Lumières

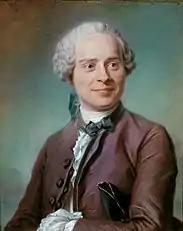
Jean le Rond d’Alembert (1753) by Maurice Quentin de La Tour

The philosophers of the Lumières movement came with many different talents: Thomas Jefferson had had a legal education but was equally at home with archaeology and architecture; Benjamin Franklin had been a career diplomat and was a physicist. Condorcet wrote on subjects as wide-ranging as commerce, finance, education and science.